Kaleth Morales

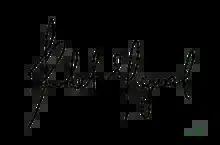

Kaleth Miguel Morales Troya (9 June 1983 – 24 August 2005) was a Colombian vallenato singer and songwriter, best known as the leader of the "Nueva Ola" (""New Wave"") movement in Vallenato, having released singles such as "Vivo en el Limbo".